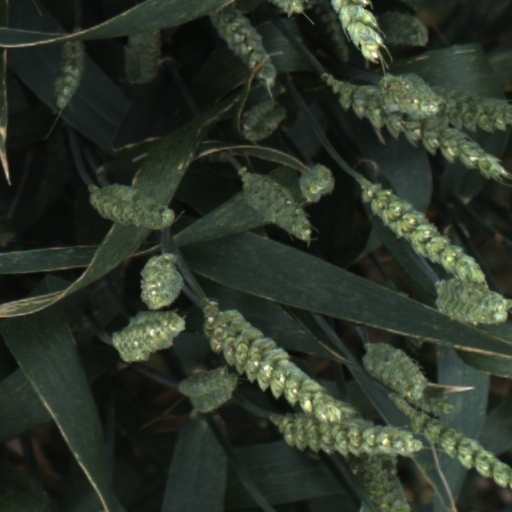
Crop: wheat